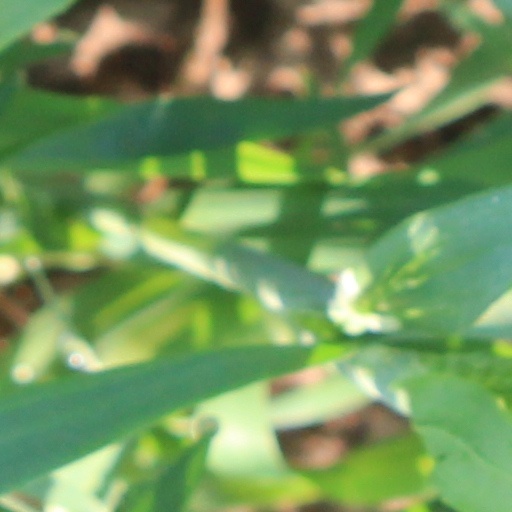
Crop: wheat